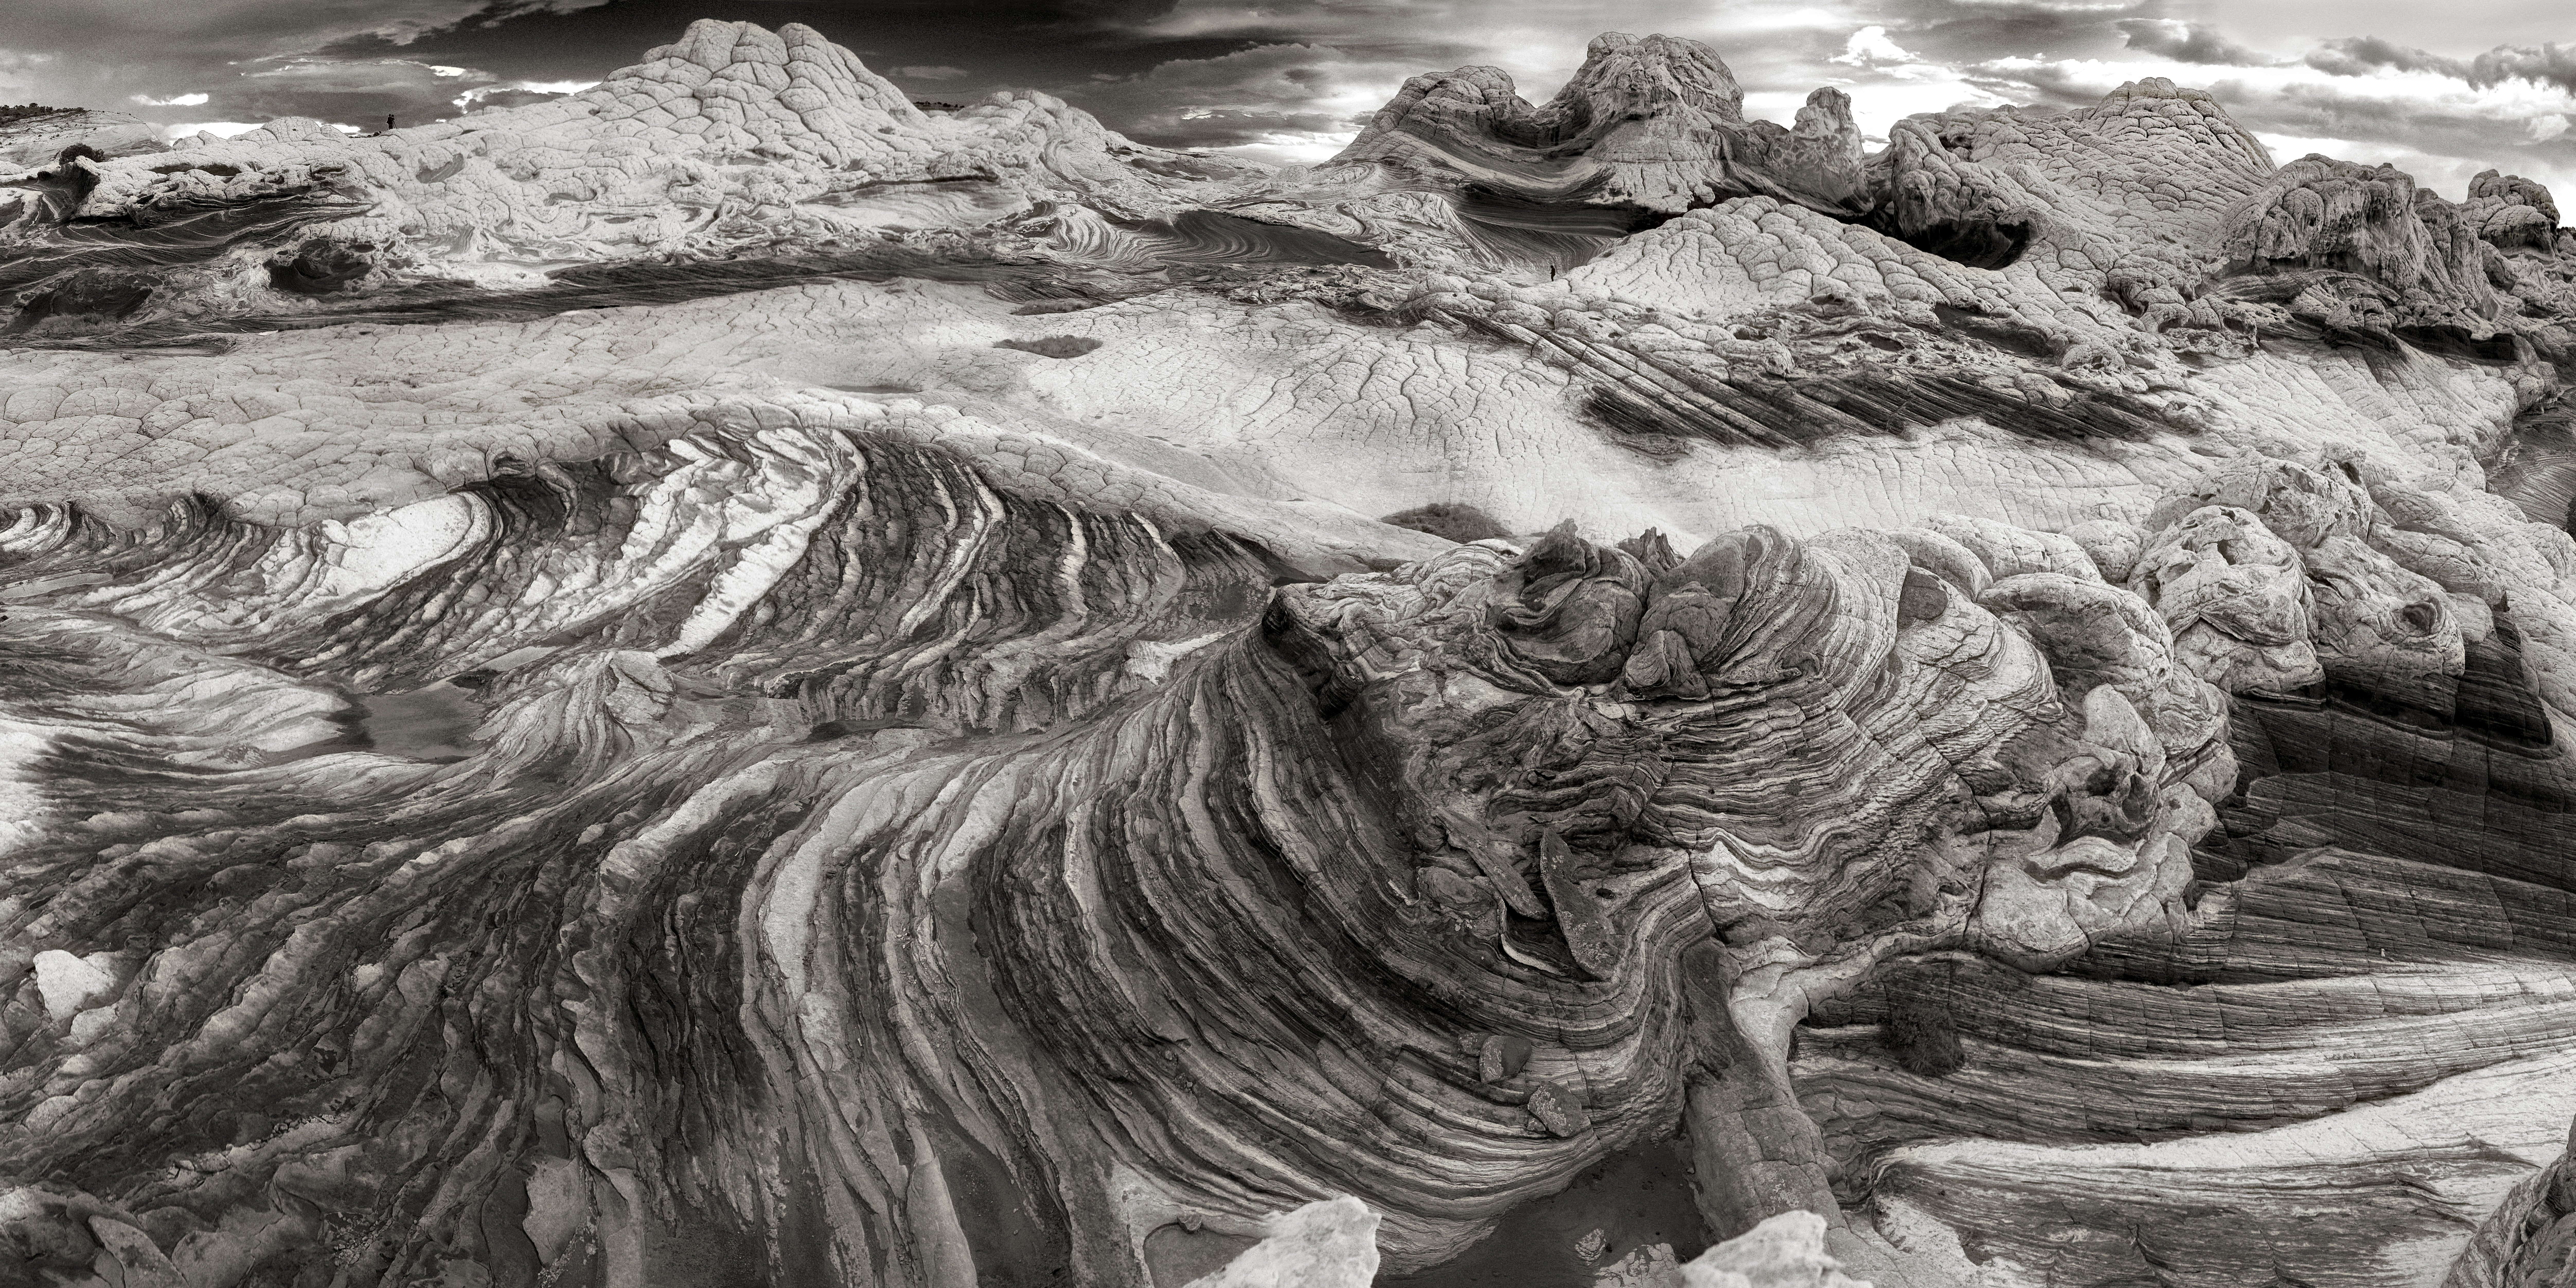
landscape, sand, rock, black and white, panorama, monochrome, material, arizona, blackandwhite, sculpture, art, cool image, geology, sketch, drawing, badlands, i, nikond800e, sigma2435f2art, whitepocket, monochrome photography, ancient history